U.S. National Tick Collection

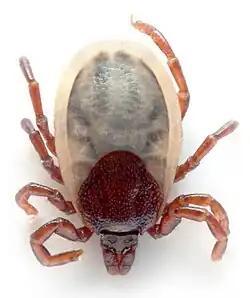
Ixodes hexagonus (aka)

The U.S. National Tick Collection (USNTC) is the largest collection of ticks in the world. The vital function of the collection is to separate ticks that are medically and financially important from those that are common.